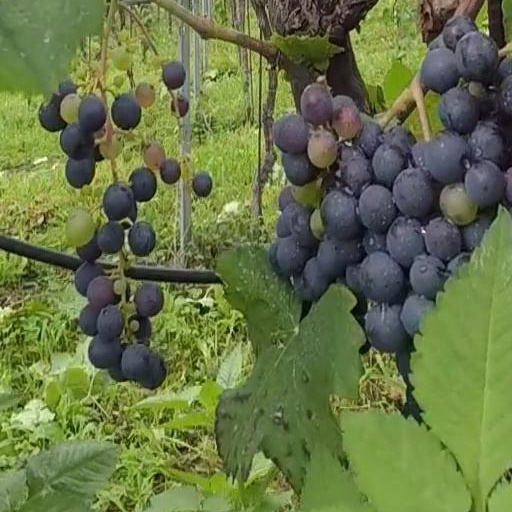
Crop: grape